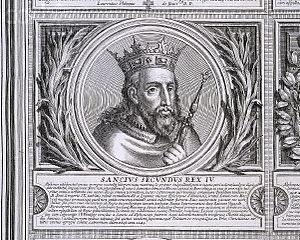
Mencia ou Mécia Lopez de Haro était une noble léonaise et biscayenne qui devint reine du Portugal, par son mariage avec le roi Sanche II. Cependant, son statut de reine du Portugal est contestée, son mariage avec le monarque portugais ayant été annulé par le pape Innocent IV lors du concile de Lyon. Elle a eu un rôle central dans la crise politique de 1245 au Portugal.